George Gray Leiper

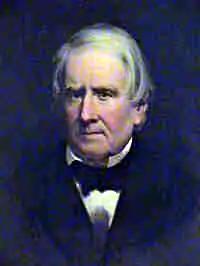

George Gray Leiper (February 3, 1786 – November 18, 1868) was a Jacksonian member of the U.S. House of Representatives from Pennsylvania, serving one term from 1829 to 1831.